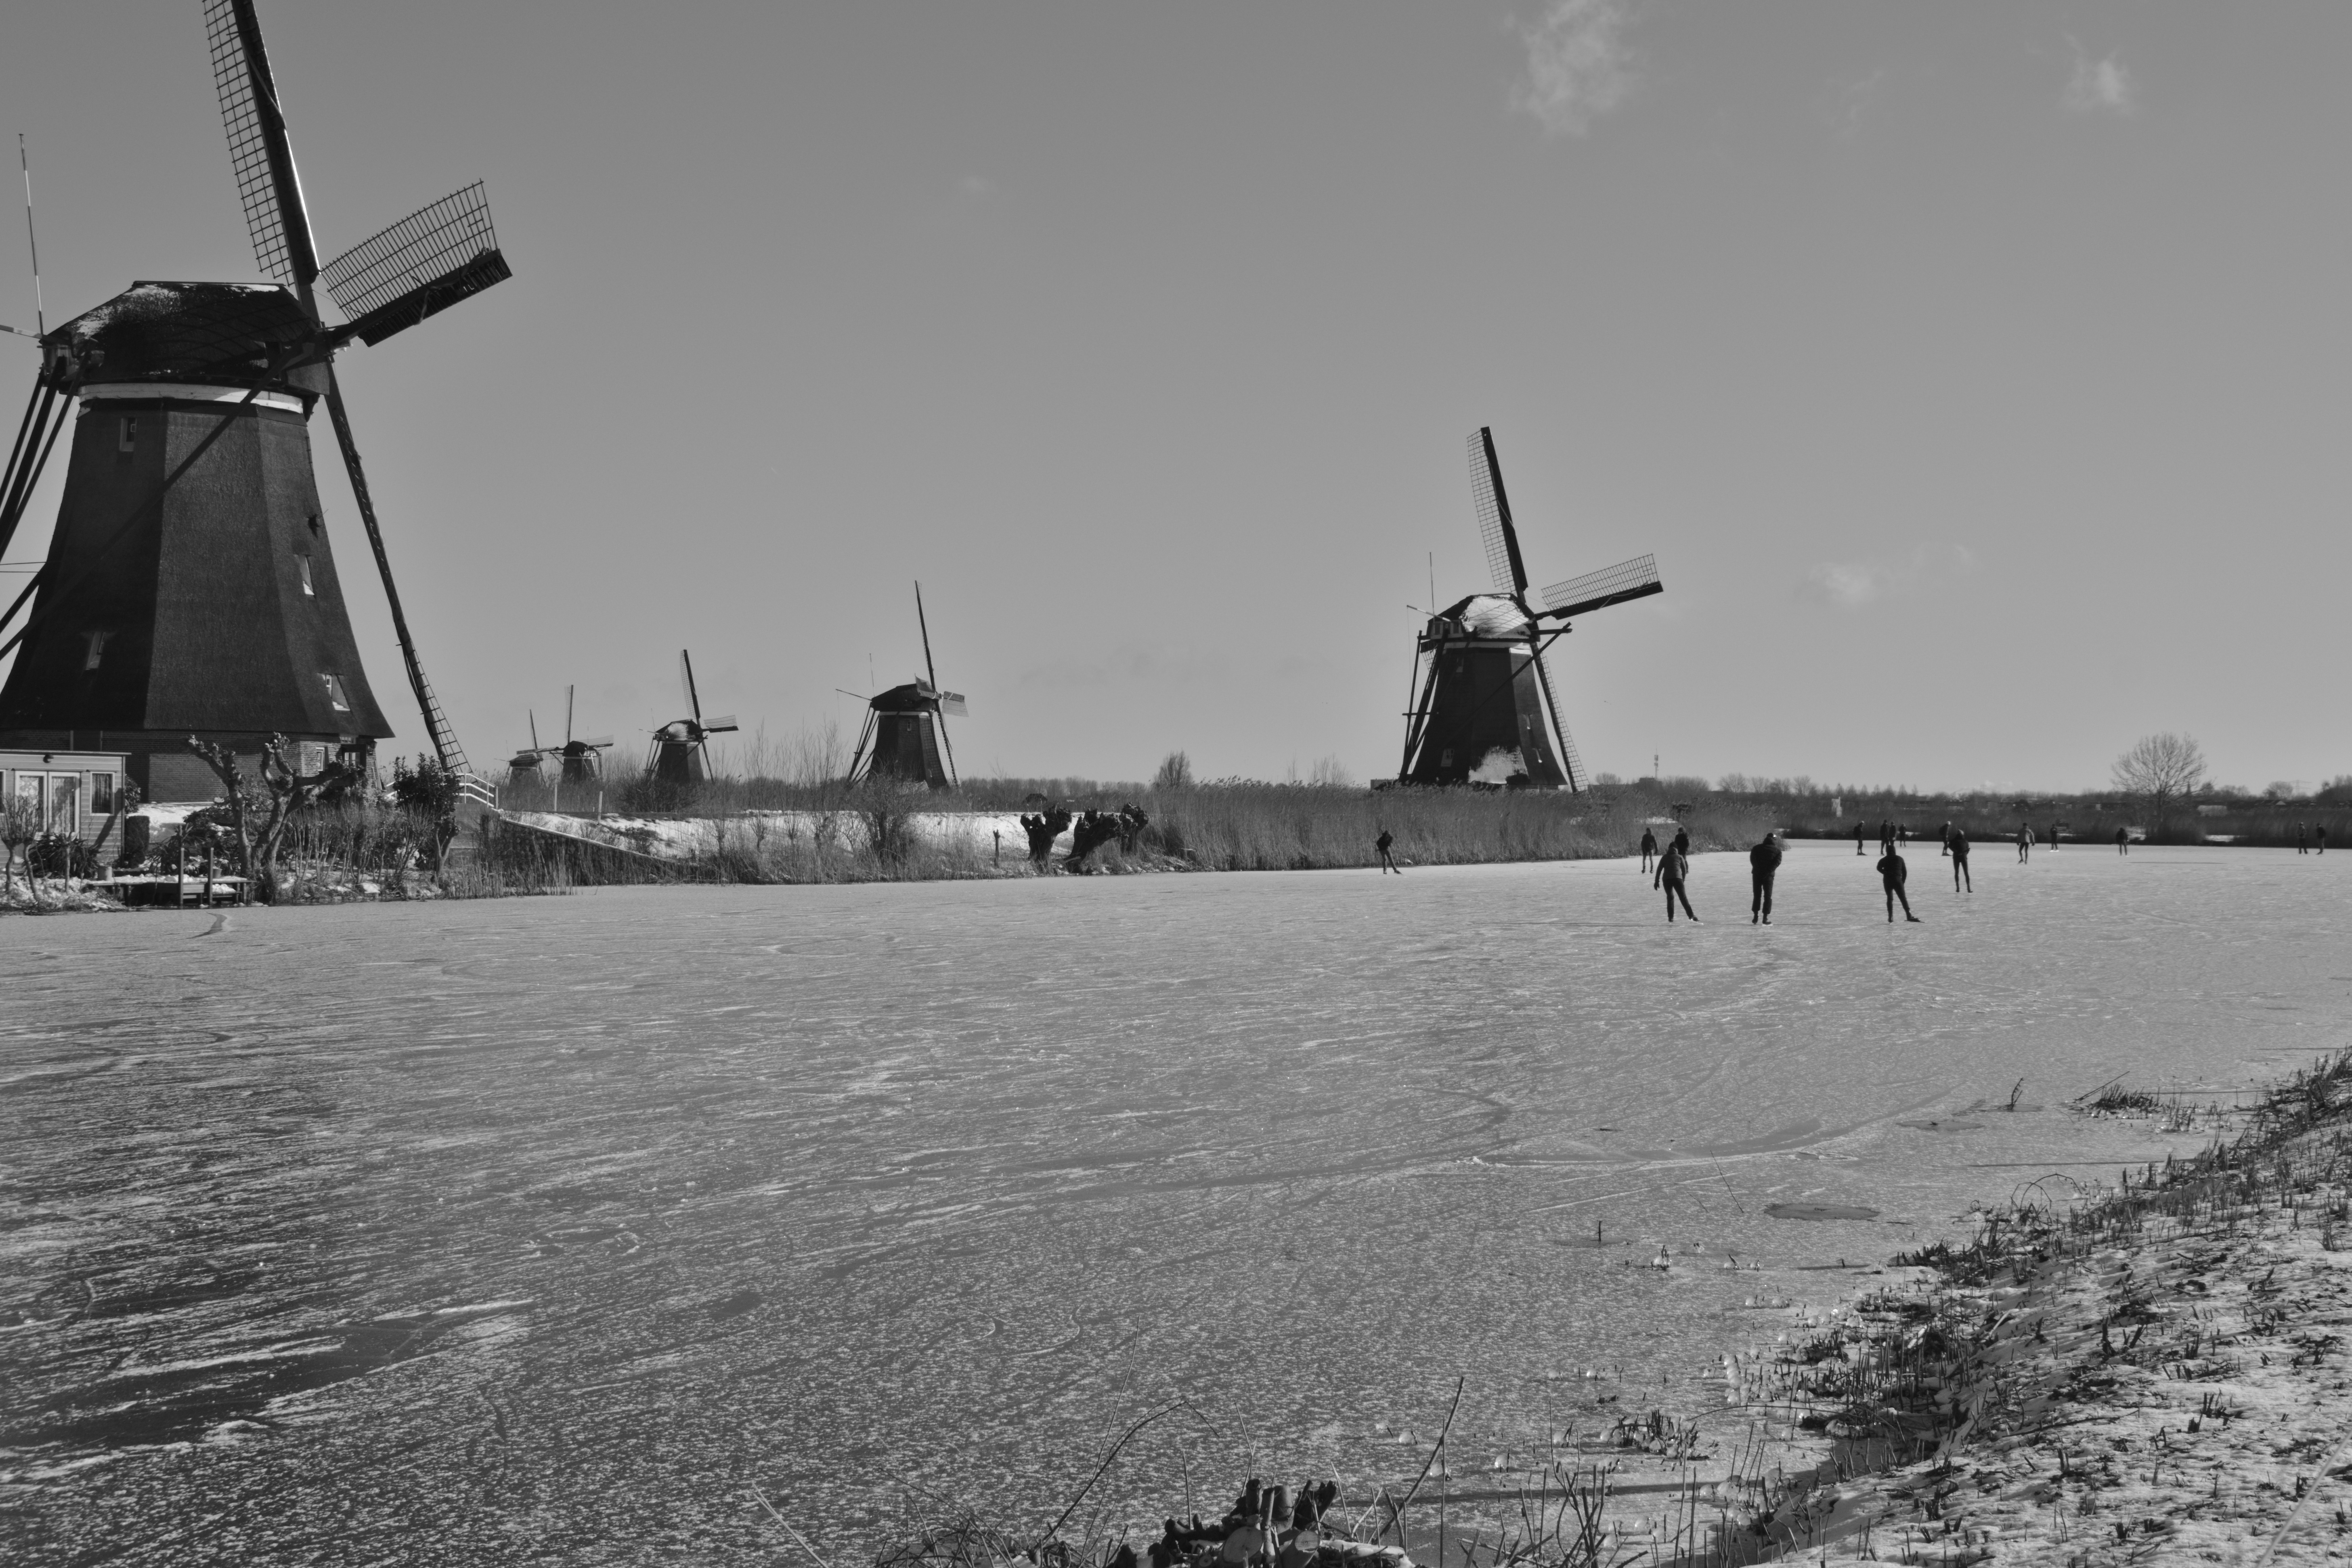
mill, nature, winter, snow, water, ice, windmill, sky, white, black, natural landscape, wind farm, wind, landscape, horizon, wind turbine, grassland, machine, monochrome photography, monochrome, field, cloud, automotive wheel system, helicopter, art, photography, turbine